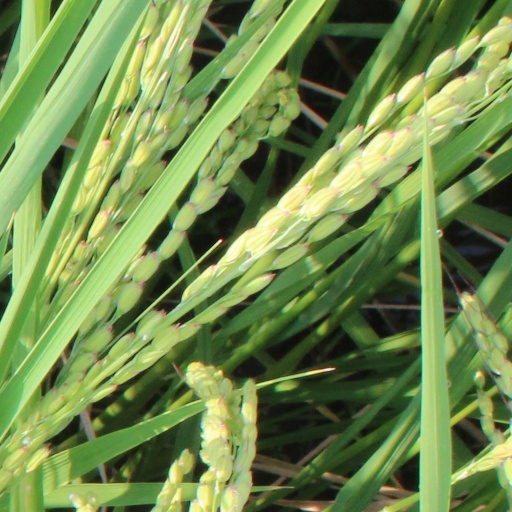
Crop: rice